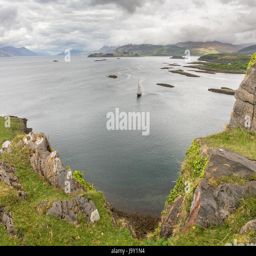
wide angle image taken of an old sailing ship moored with a dramatic overcast